List of Milton Keynes Dons F.C. managers

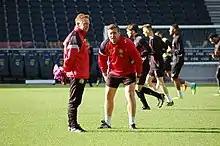
Karl Robinson (R) and head of coaching Gary Waddock (L), pictured in 2013. Robinson held the longest tenure of any MK Dons manager, in charge from 2010 through 2016.

Karl Robinson was appointed manager on 10 May 2010, having previously been the club's assistant manager under previous boss Paul Ince. At 29 years of age, he was the youngest manager in the Football League, and former England coach John Gorman was named his number two. He was also the youngest person to ever acquire a UEFA Pro Licence at the age of 29. At the end of the 2011–12 season Gorman retired and was replaced by former Luton Town player/manager Mick Harford. At the same time, ex-Arsenal and former England international Ian Wright was also enlisted in a part-time role to provide assistance with coaching duties.